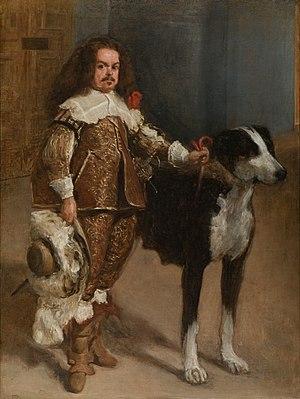
Le musée du Prado à Madrid est l'une des plus grandes et des plus importantes pinacothèques du monde. Il présente principalement des peintures européennes du XIVᵉ siècle au début du XIXᵉ siècle, collectionnées par les Habsbourg et les Bourbons.
L'anonymat est la qualité de ce qui est sans nom ou sans renommée, c'est-à-dire l'état d'une personne ou d'une chose :
Nain avec un chien ou Portrait de bouffon avec un chien est une huile sur toile conservée au Musée du Prado à Madrid. La toile est également connue sous le nom de Don Antonio « l' Anglais » et est cataloguée comme œuvre anonyme de l'école espagnole.